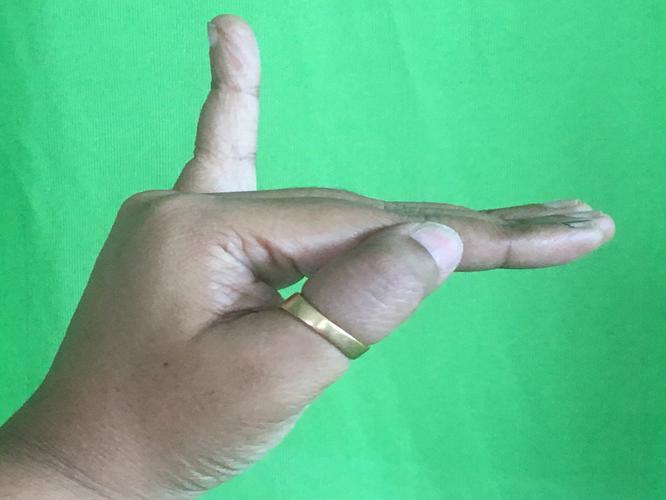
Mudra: Hamsapaksha
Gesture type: double_hand